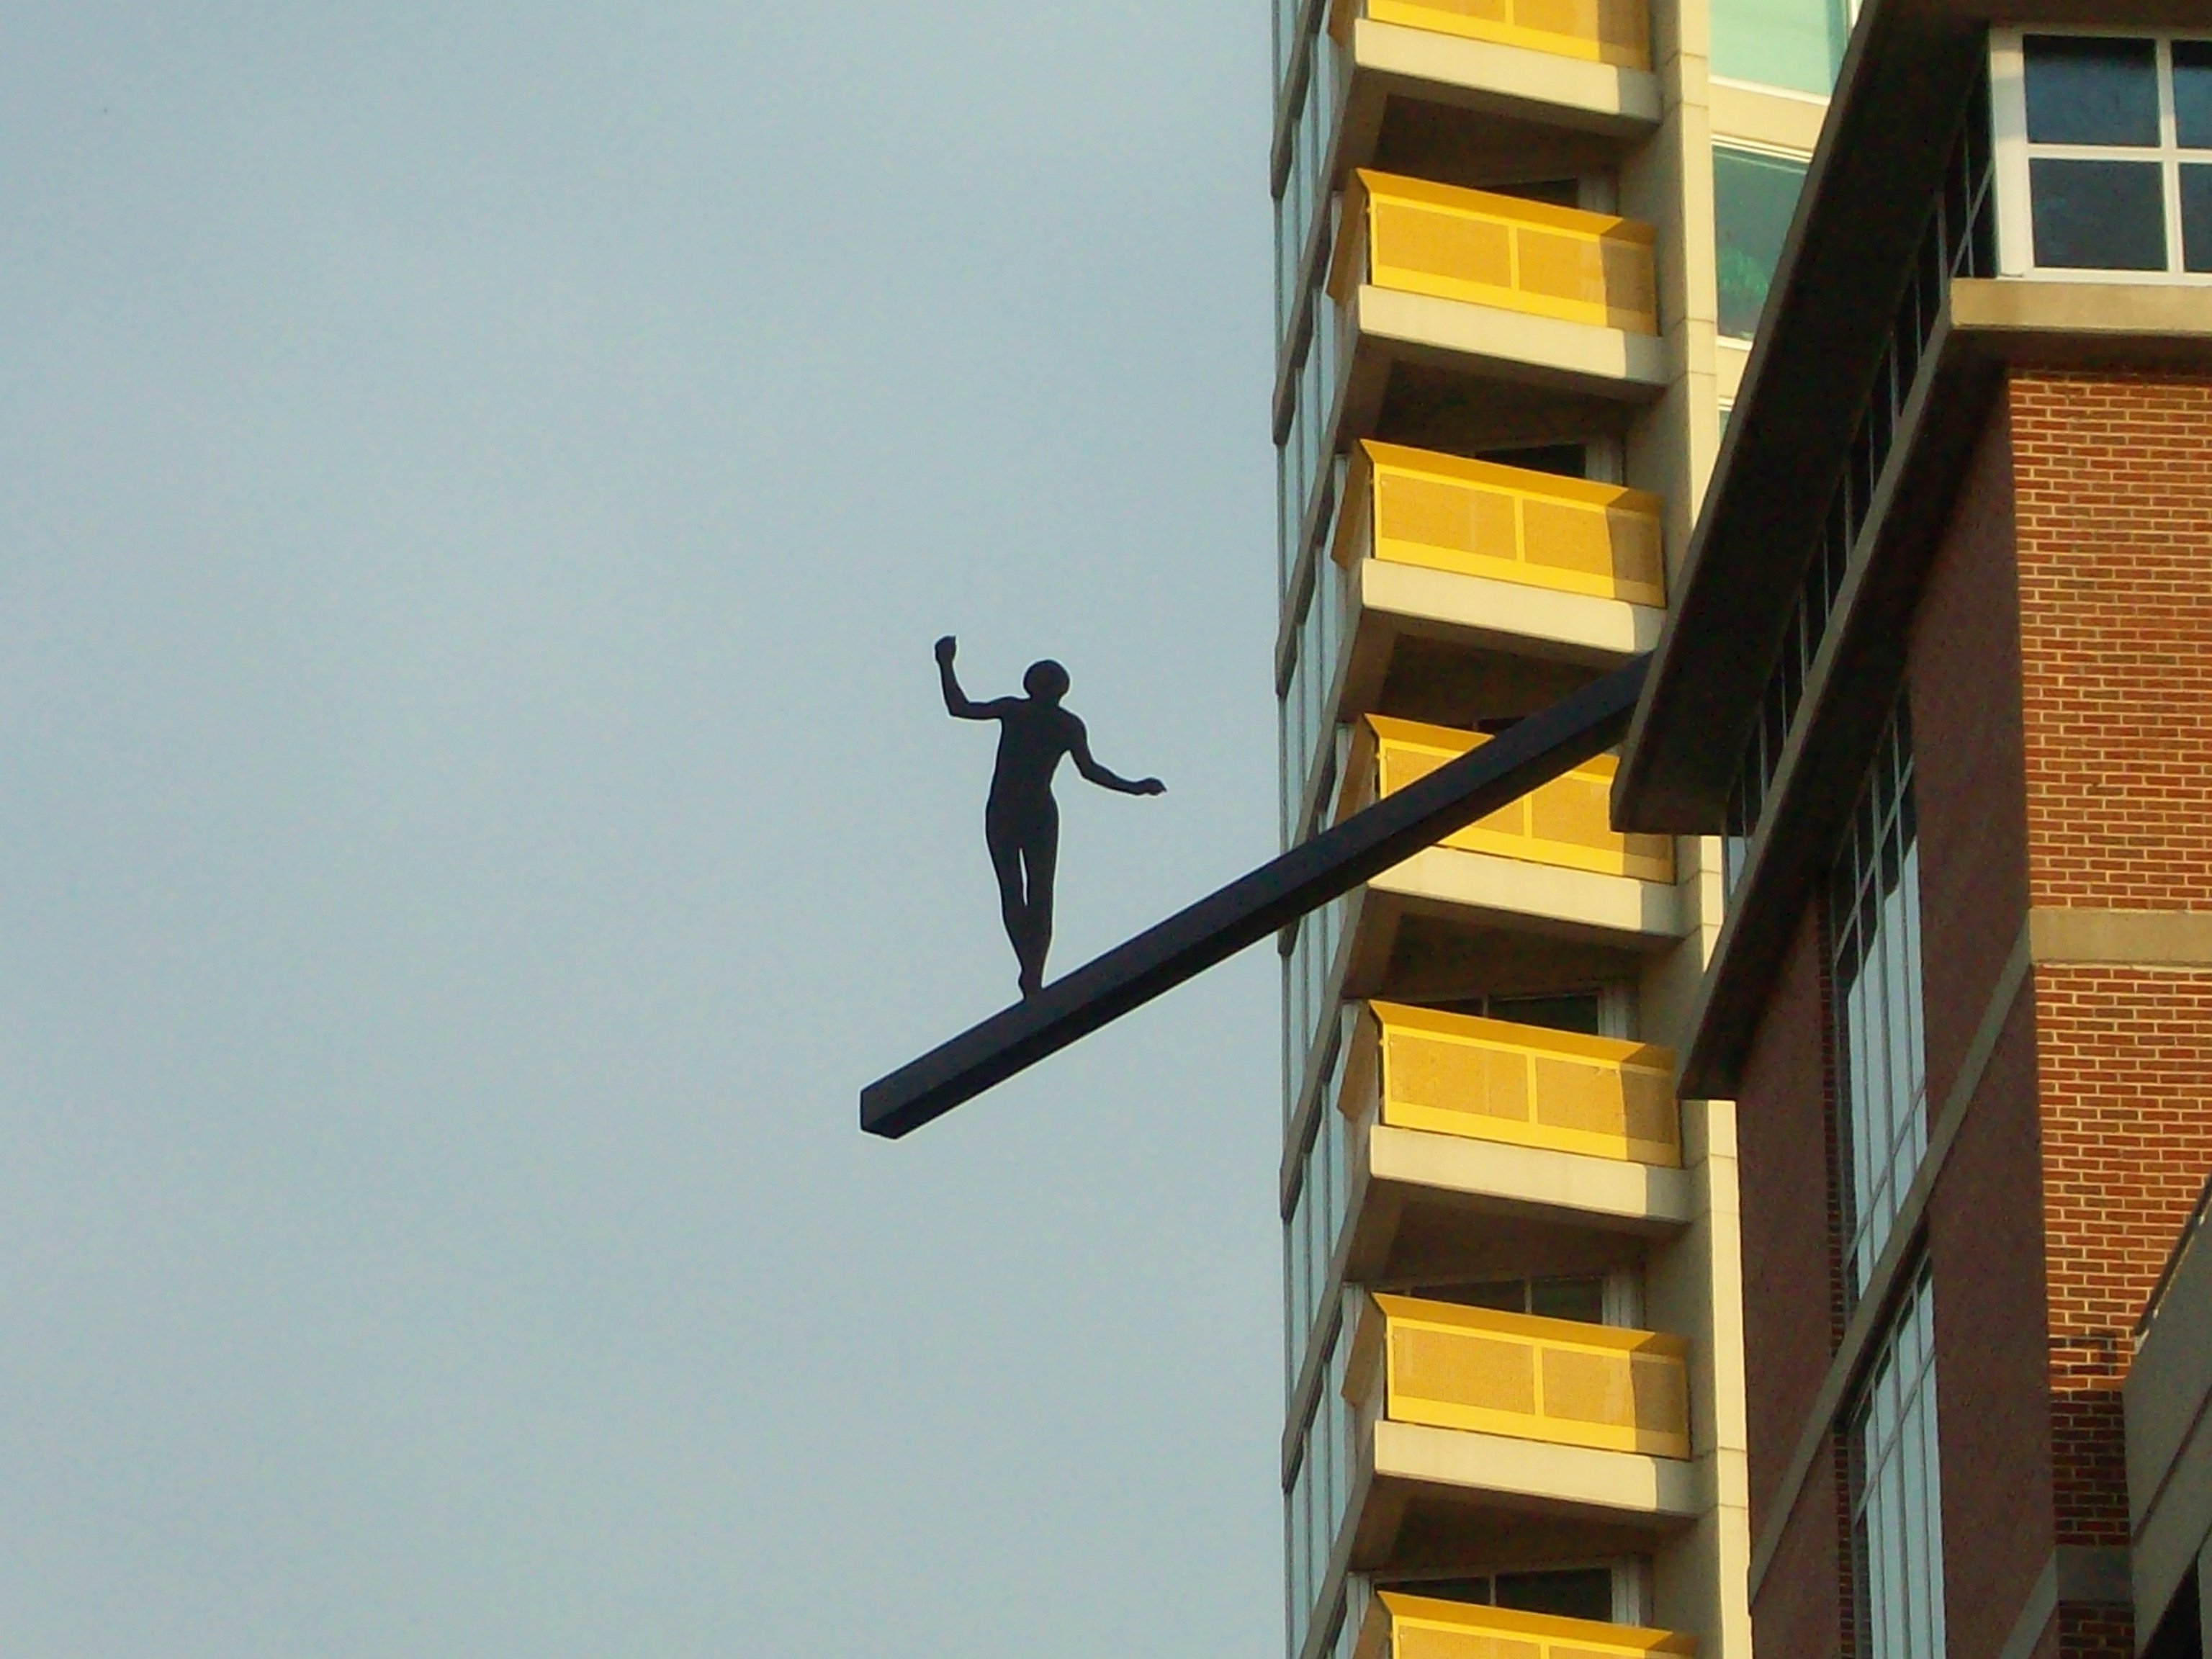
architecture, structure, sky, window, building, skyscraper, cityscape, line, chicago, facade, exterior, lighting, tower block, art, illinois, contemporary, window covering, evanston